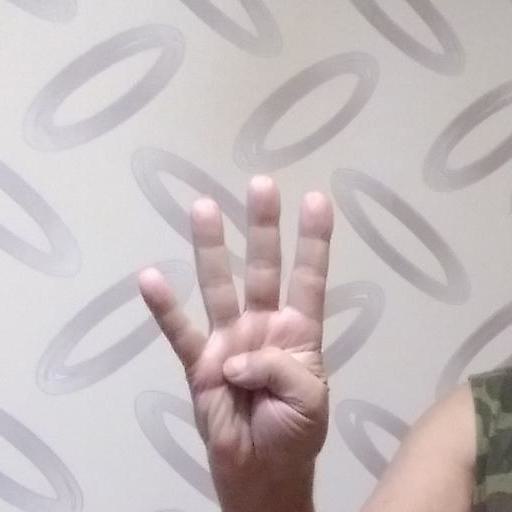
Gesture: four